Henry Clark (Northern Irish politician)

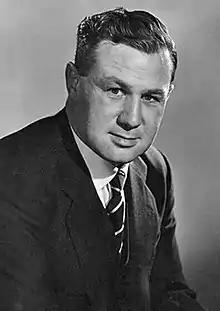

Henry Maitland Clark (11 April 1929 – 24 March 2012) was a Northern Irish colonial administrator and politician.